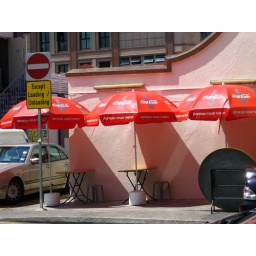
Three red umbrellas sheltering tables against a wall in the late afternoon.